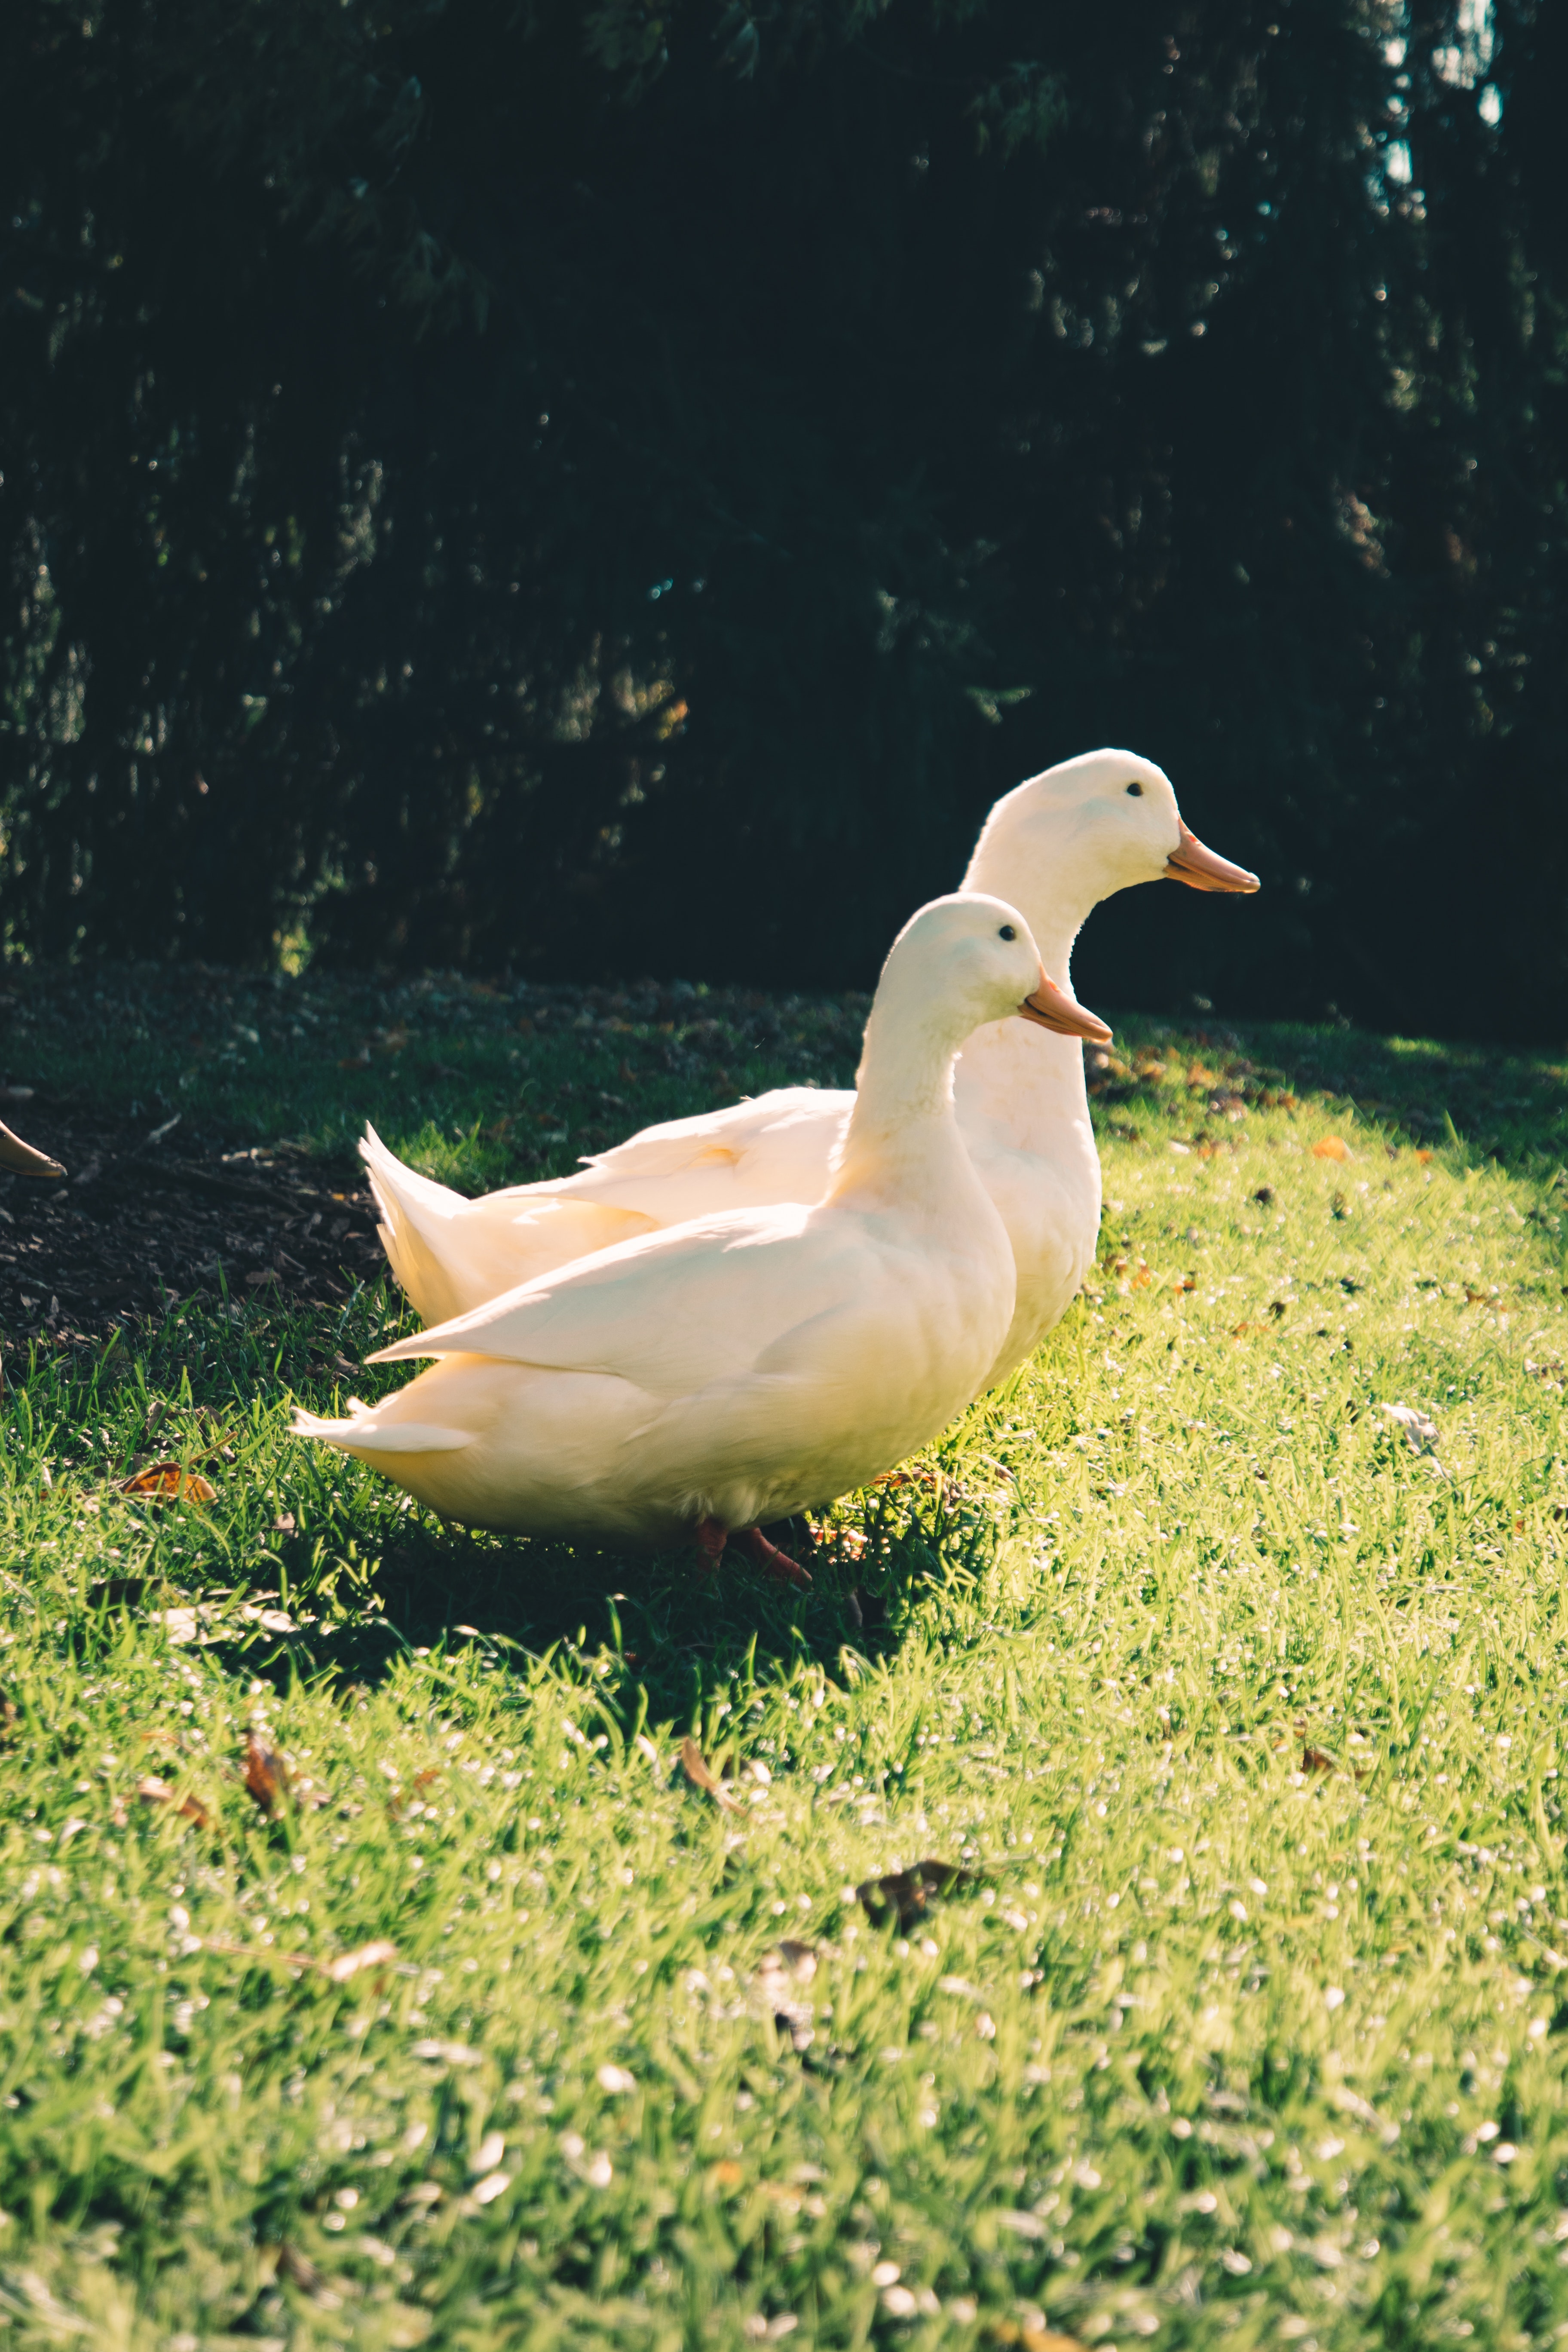
bird, duck, water bird, beak, ducks, geese and swans, grass, goose, waterfowl, livestock, sky, wildlife, sunlight, organism, tree, adaptation, pond, plant, stock photography, wing, feather